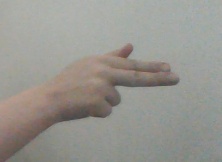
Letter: ghain